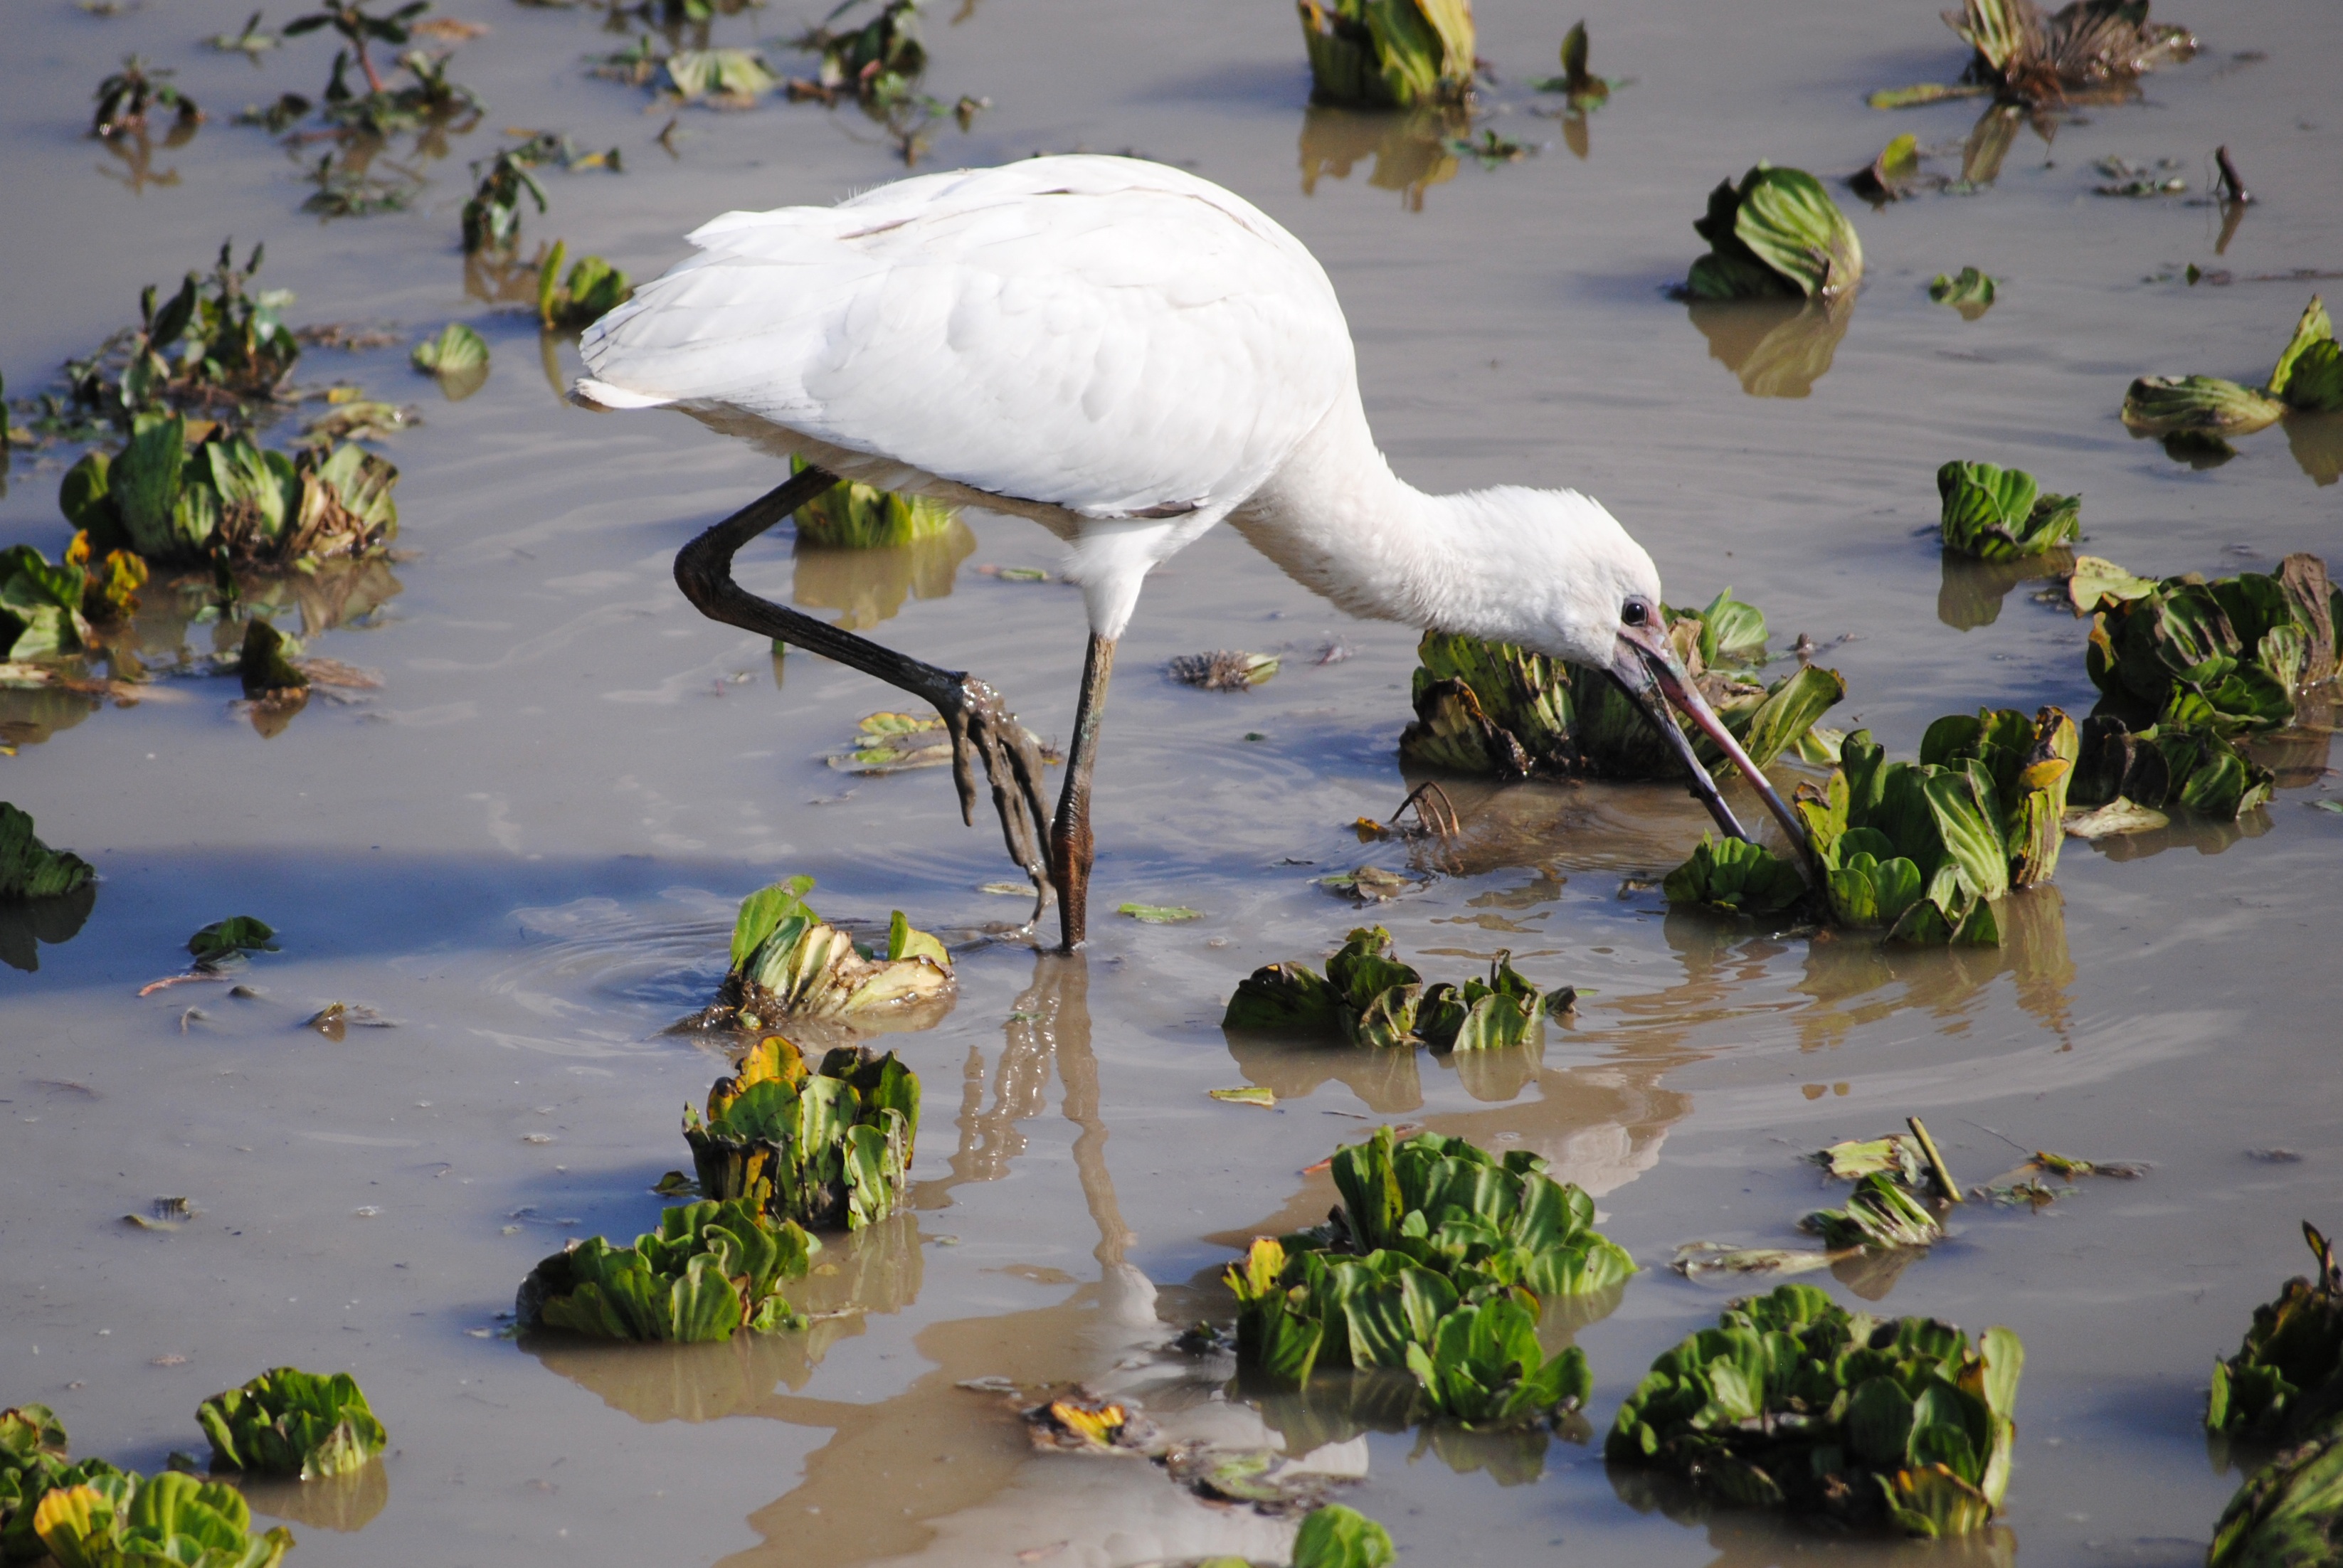
nature, bird, flower, wildlife, reflection, africa, national park, fauna, wetland, tanzania, egret, heron, water bird, safari